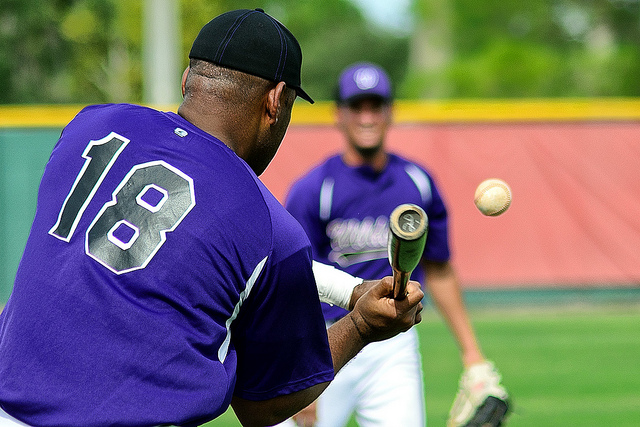
cầu thủ bóng chày đang vung gậy bóng chày đánh trả bóng